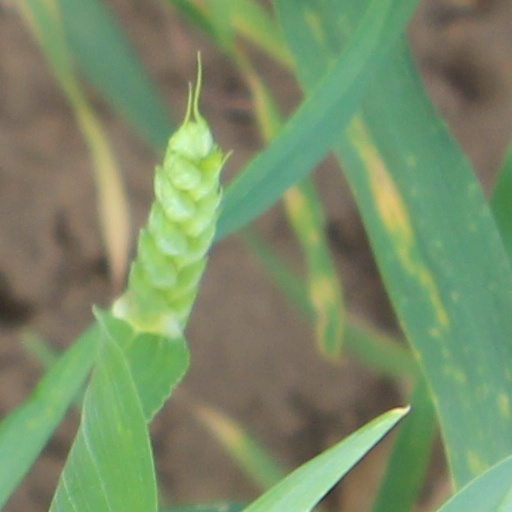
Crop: wheat